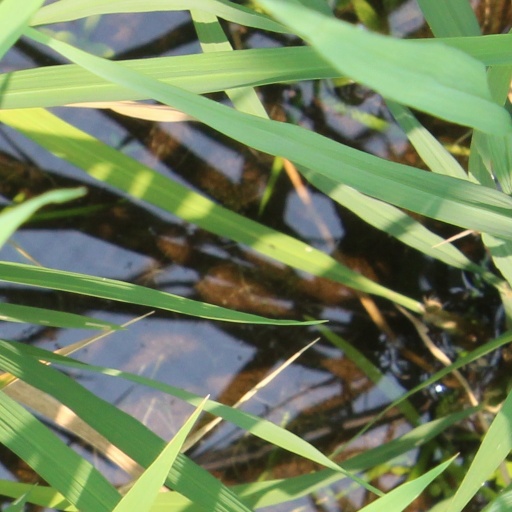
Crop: rice